AN/PRC-6

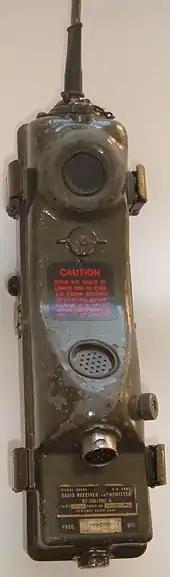
AN/PRC-6, somewhat battered from use.

The AN/PRC-6 is a walkie-talkie (correctly a "Handie Talkie ) used by the U.S. military in the late Korean War era through the Vietnam War. Raytheon developed the RT-196/PRC-6 following World War II as a replacement for the SCR-536 "handy-talkie". The AN/PRC-6 operates using wide-band FM on a single crystal controlled frequency in the 47 to 55.4 MHz low band VHF band.